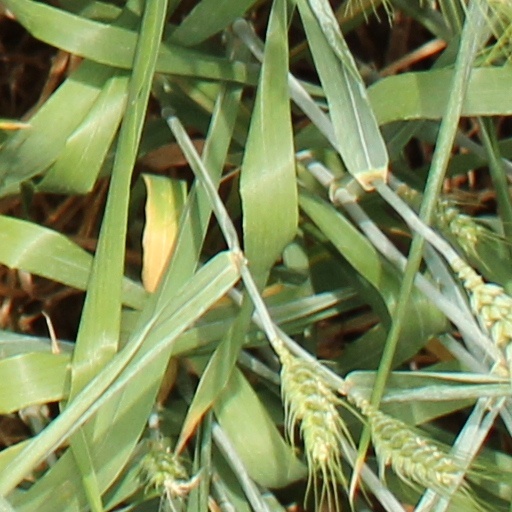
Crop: wheat